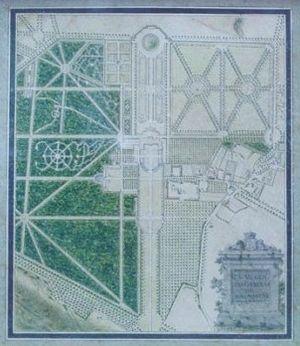
Plan du château de Magnanville construit par l'architecte François II Franque à Magnanville (Yvelines, France). Plan réalisé à la demande de Tavernier de Boullogne de Préninville, acquéreur du domaine en janvier 1767.
Le château de Magnanville était un château français du XVIIIᵉ siècle qui se situait à Magnanville, dans l'actuel département des Yvelines et la région d'Île-de-France, dans un parc de deux cents arpents dominant la vallée de la Seine entre Mantes-la-Jolie et Rosny-sur-Seine.
Magnanville est une commune française du département des Yvelines et de la région Île-de-France, située 60 km à l'ouest de Paris. Cette commune appartient à la communauté urbaine Grand Paris Seine et Oise.